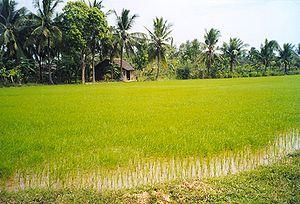
Bến Tre est une grande province de la région du delta du Mékong au Viêt Nam. Son chef-lieu est Bến Tre. Sa superficie est de 2 247 km² et sa population de 1 258 500 habitants.
Un barrage contre le Pacifique est un film franco-belge réalisé par Rithy Panh et sorti en 2008.